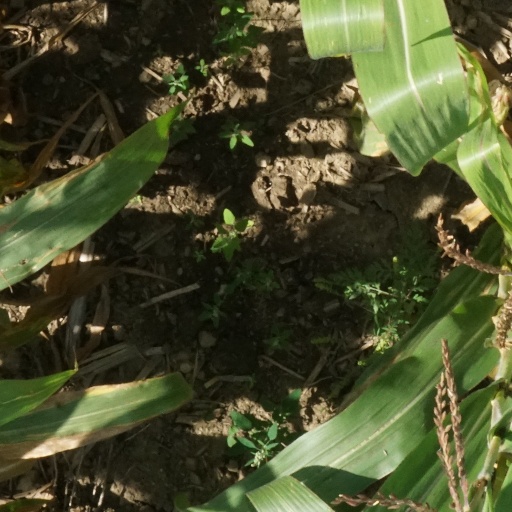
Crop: maize; corn